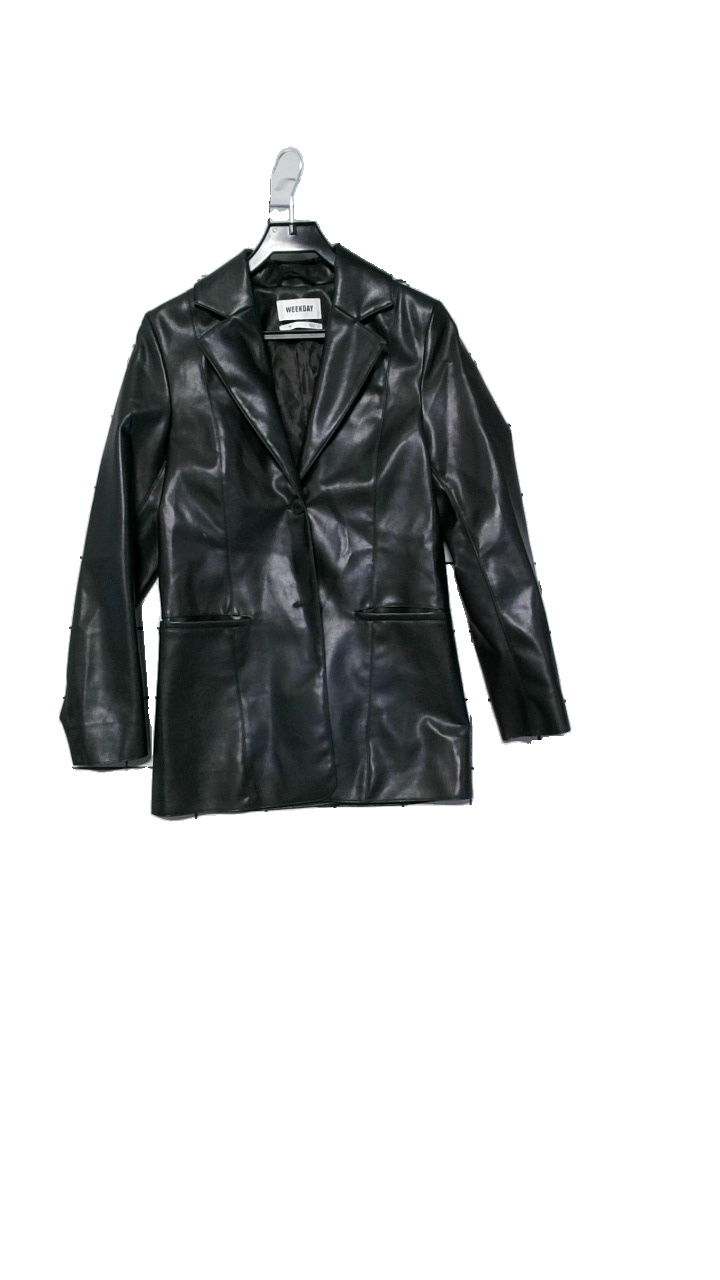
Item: Blazer (Ladies)
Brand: Zara
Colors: Black
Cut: Regular
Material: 66% polyester, 34% viscose
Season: All
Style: Leather
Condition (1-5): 4
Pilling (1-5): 1
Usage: Reuse
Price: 100-150